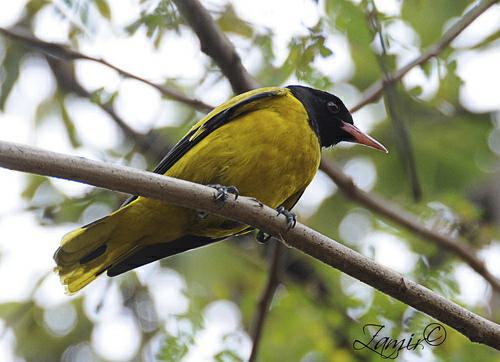
A photo of a hooded oriole